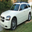
Label: automobile